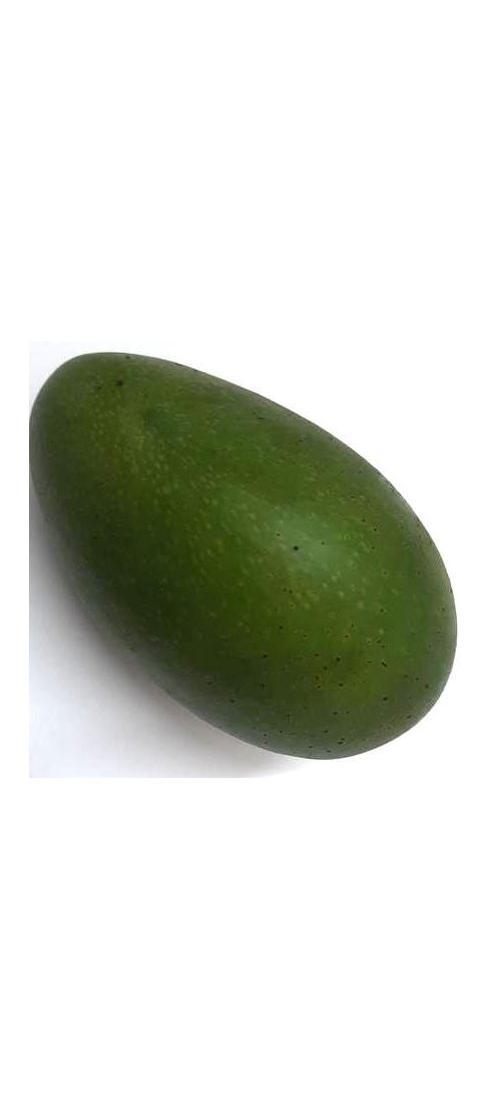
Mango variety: Ashshina Zhinuk